Avery Brundage

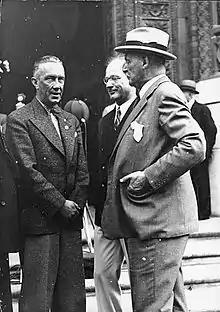
Julius Lippert, Avery Brundage and Theodor Lewald, organizer of the 1936 Olympics in Berlin

Brundage led the contingent of American athletes and officials who embarked for Hamburg on the "S.S. Manhattan" at New York Harbor on July 15, 1936. Immediately upon arrival in Germany, Brundage became headline news when he and the AOC dismissed American swimmer Eleanor Holm, who was a gold medalist in 1932 and expected to repeat, for allegedly getting drunk at late-night parties and missing her curfew. There were various rumors and accounts of the married swimmer's pursuits while on board the ship; the gossip included statements that she was at an "all-night party" with playwright Charles MacArthur, who was traveling without his wife, actress Helen Hayes. Brundage discussed the matter with fellow AOC members, then met with Holm. Although the AOC attempted to send her home, Holm pleaded in vain for reinstatement; "to the AOC's horror," she remained in Berlin as a journalist, watching from the stands as the gold medal went to Dutch swimmer Nida Senff. Decades later, Holm told Olympic sprinter Dave Sime that Brundage had held a grudge against her, having propositioned her, and she turned him down. According to Guttmann, "Brundage has appeared, ever since [1936], in the guise of a killjoy." Butterfield noted that through the efforts of sportswriters who supported Holm, "Brundage became celebrated as a tyrant, snob, hypocrite, dictator and stuffed shirt, as well as just about the meanest man in the whole world of sports."